Gentleman (2022 film)

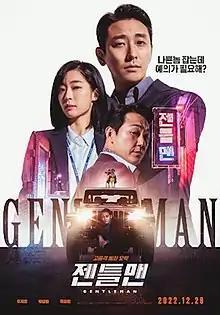
Theatrical release poster

Gentleman is a 2022 South Korean crime drama film written and directed by Kim Kyung-won. Starring Ju Ji-hoon, Park Sung-woong and Choi Sung-eun, the film depicts story of the president of a secret agency, who pretends to be a prosecutor to find a missing client and chases bad guys regardless of whether it is illegal or legal. It was released on December 28, 2022.